Rowland Mainwaring (Royal Navy officer)

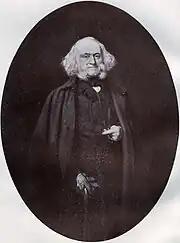

After commanding for some time the "Gorgon", 44 guns, armed "en flûte", at Port Mahon, Mainwaring was successively appointed acting captain of the "Edinburgh", 74 guns, "Undaunted" and "Euryalus" frigates, and "Caledonia" first-rate, the latter ship bearing the flag of Sir Edward Pellew. He was subsequently placed by that officer in the "Kite" sloop, and sent to the Archipelago, where he destroyed a French privateer, rescued a valuable merchantman which she had captured, and obtained from the Bey of Salonica a promise, that in future no vessels of the same description should be equipped in his harbours. He afterwards commanded the "Paulina" sloop, in which he obtained restitution of two merchant vessels, taken by an American privateer and carried to Tripoli, where he remained watching the enemy until the final cessation of hostilities, thereby preventing her from giving any further annoyance to the British trade in the Mediterranean. The "Paulina" was paid off, at Deptford, towards the close of 1815, from which period there is no official mention of Mainwaring, until his advancement to the rank of captain on 22 July 1830.